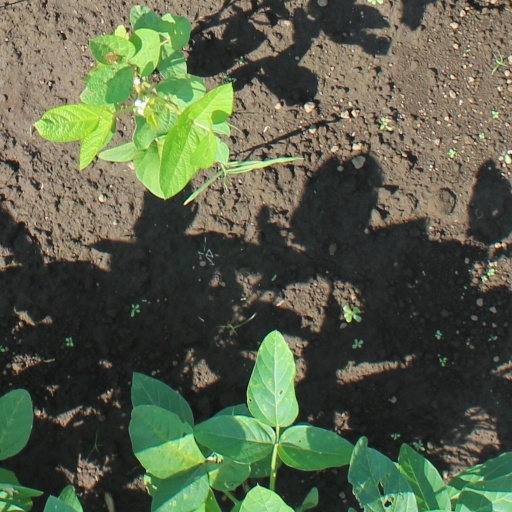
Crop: soybean